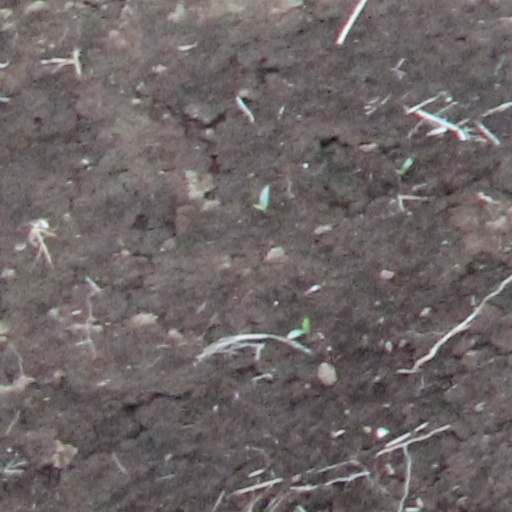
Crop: wheat